Joachim Neander

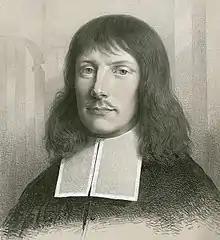
Lithograph of Neander (19th century)

Joachim Neander (165031 May 1680) was a German Reformed (Calvinist) Church teacher, theologian and hymnwriter whose most famous hymn, "Praise to the Lord, the Almighty, the King of Creation" has been described by John Julian in his "A Dictionary of Hymnology" as "a magnificent hymn of praise to God, perhaps the finest creation of its author, and of the first rank in its class." Due to its popularity it has been translated several times into English—Catherine Winkworth being one of the translators in the 19th century—and the hymn has appeared in most major hymnals.